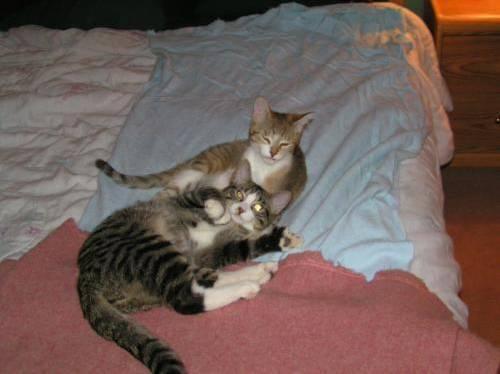
cat